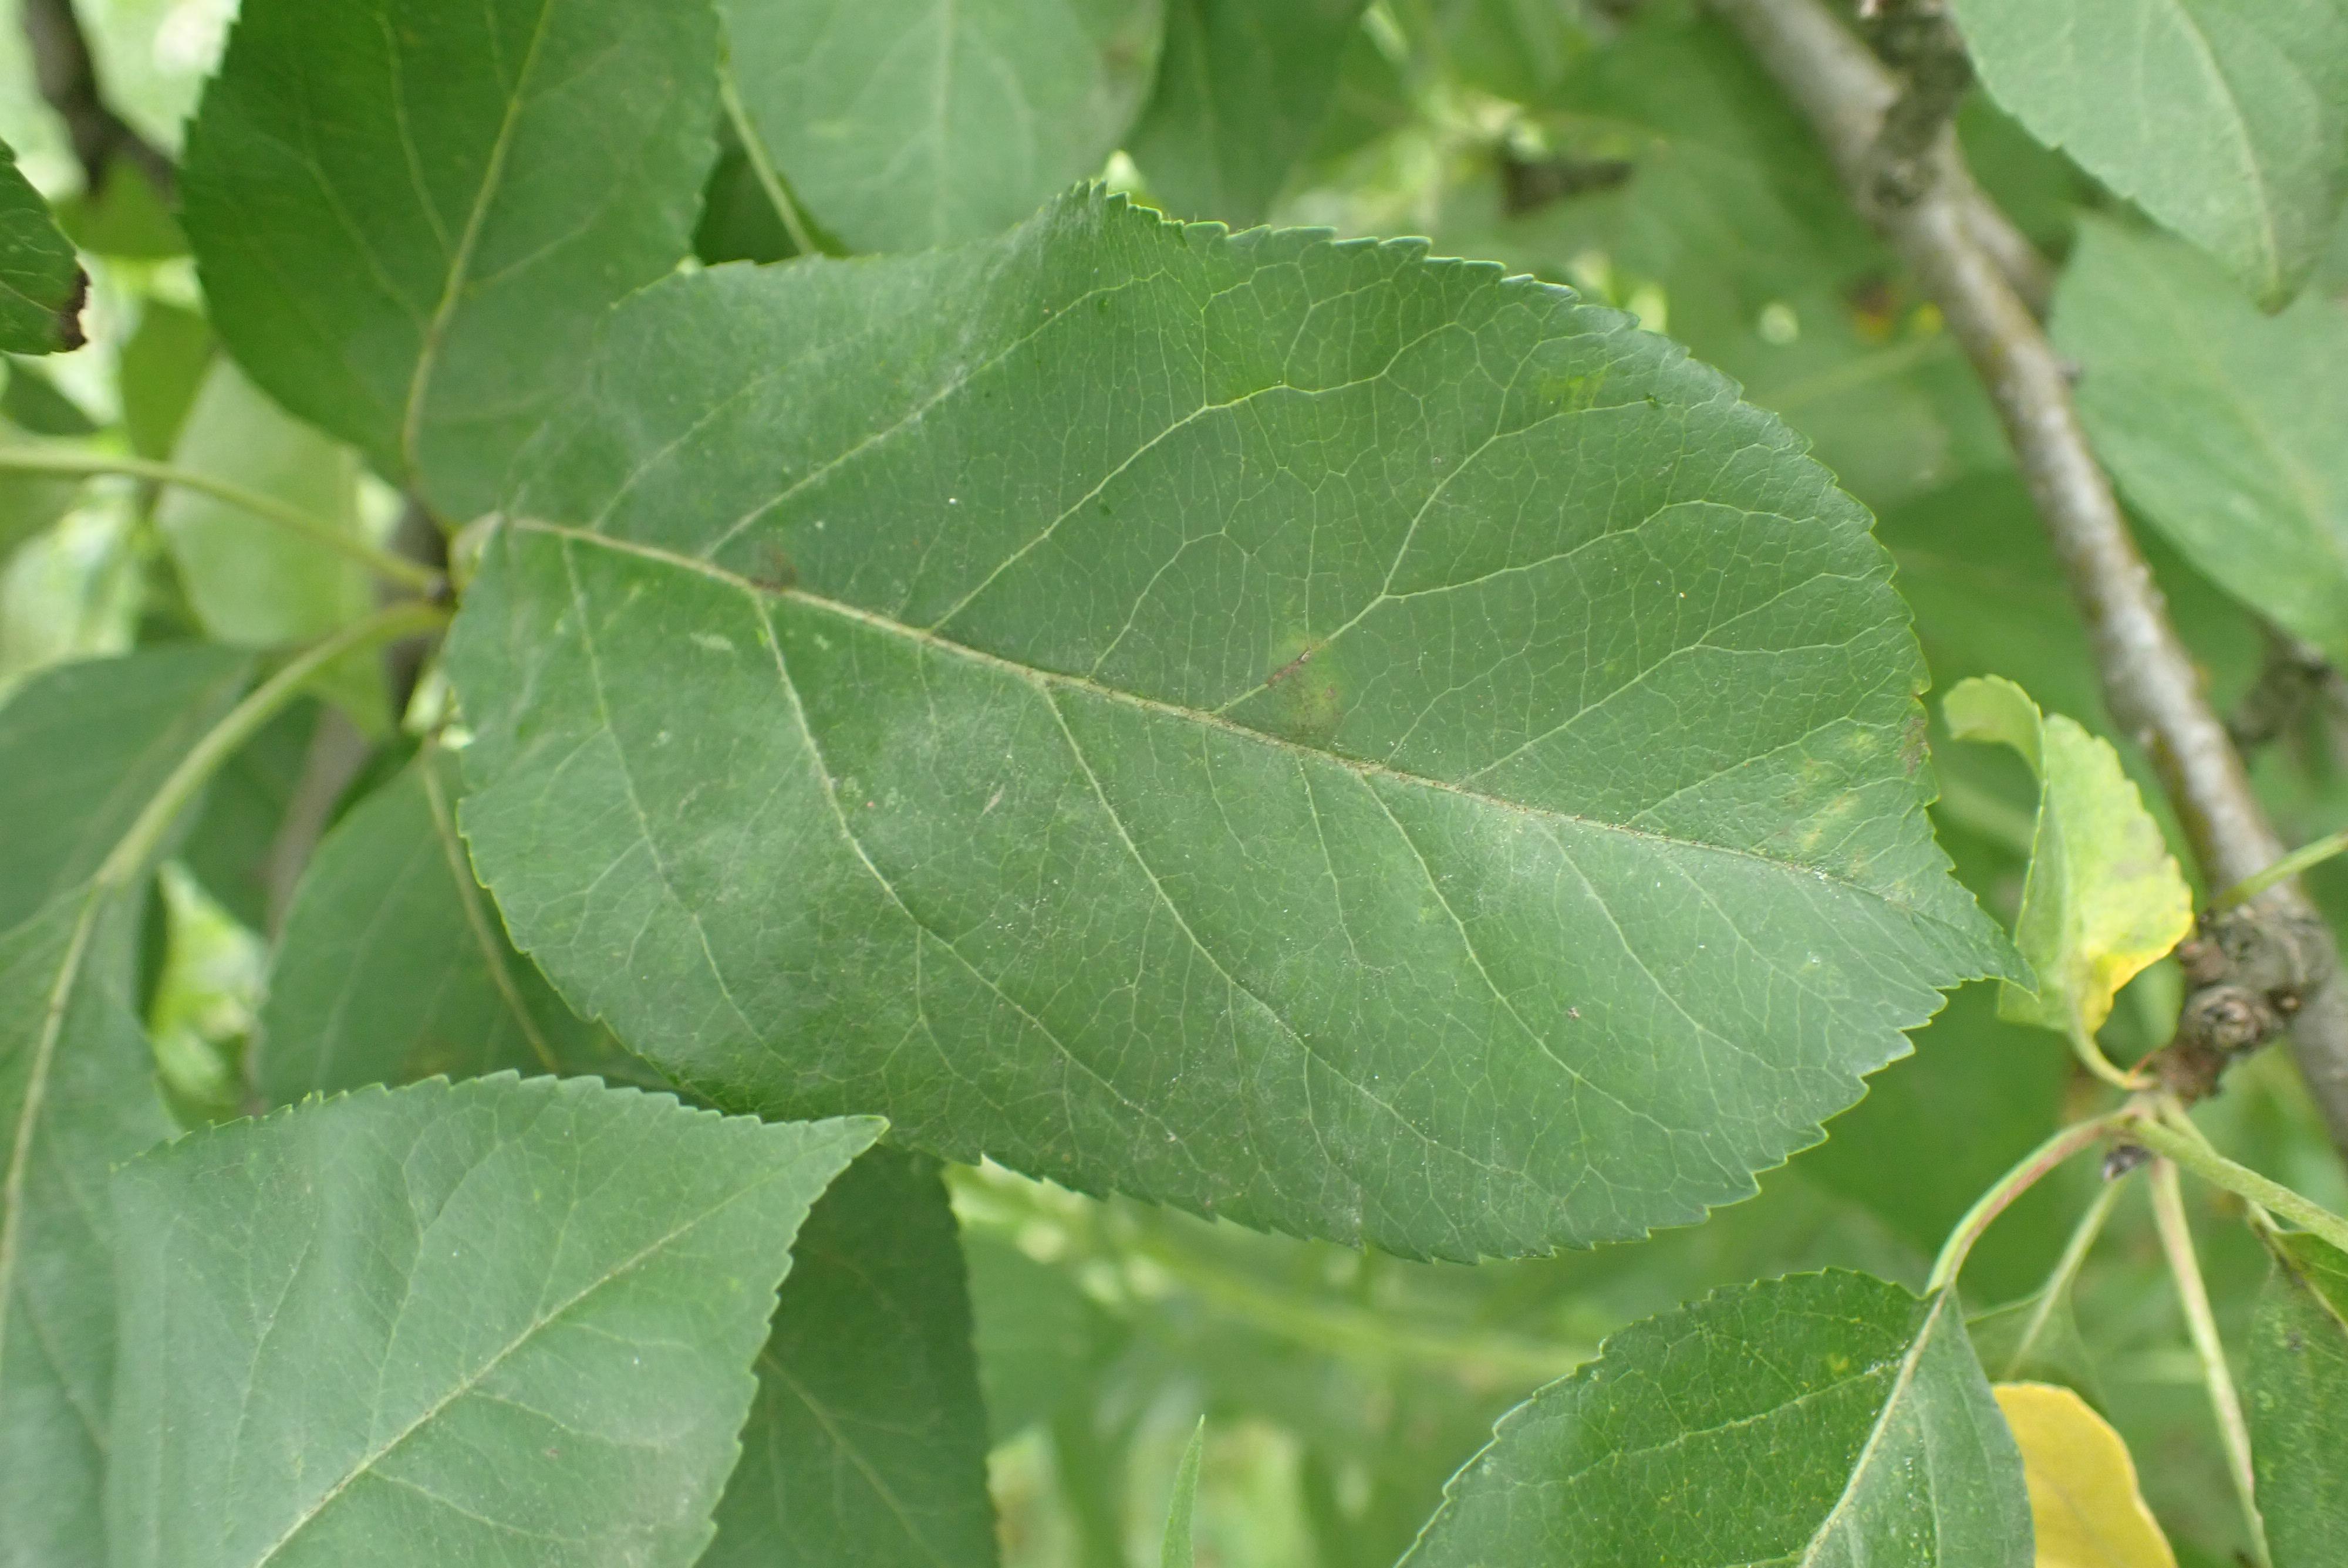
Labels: scab